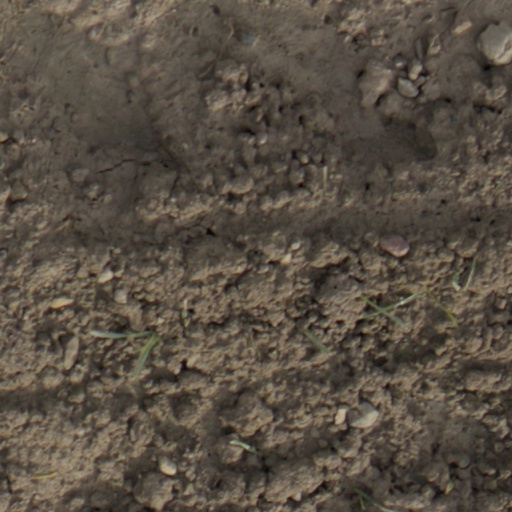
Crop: wheat